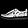
Label: Sneaker